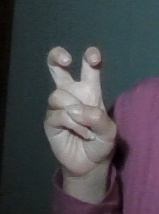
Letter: toot